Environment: real
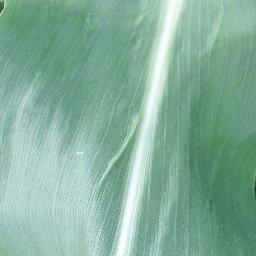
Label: healthy